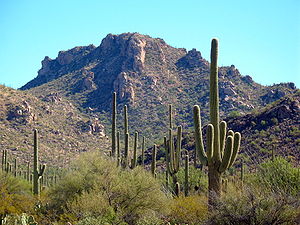
Nationalparker i USA / Nationalparker
I USA er der 58 beskyttede naturområder områder, kendt som nationalparker, der administreres af National Park Service, en styrelse under landets Indenrigsministerium. Oprettelse af nationalparker vedtages ved lov af Kongressen.